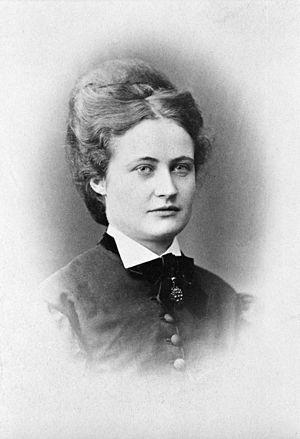
La condition des femmes en Suède concerne la place des femmes dans la société pendant l'histoire de la Suède.
Anna Maria Carolina Sandström est née le 3 septembre 1854 à Stockholm et est morte le 26 mai 1931. C'était une féministe suédoise, réformatrice de la pédagogie et une pionnière dans le système éducatif de son pays. C'est une référence dans la pédagogie d'éducation des femmes en Suède au XIXᵉ siècle.